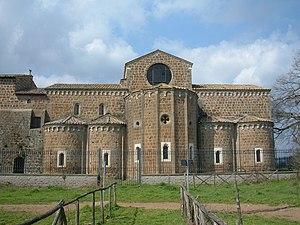
L’abbaye de Falleri ou Faleri est une ancienne abbaye cistercienne, située dans la commune de Fabrica di Roma, dans la Province de Viterbe. Bâtie sur les ruines antiques de Faléries, plus précisément sur la ville étrusque de Falerii Novi, elle est construite au XIIᵉ siècle, tombe sous le régime de la commende à la fin du XIVᵉ et est totalement désaffectée en 1659. Elle est aujourd'hui partiellement en ruines. Une restauration d'une partie des bâtiments est entreprise.